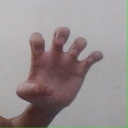
अक्षर: झ